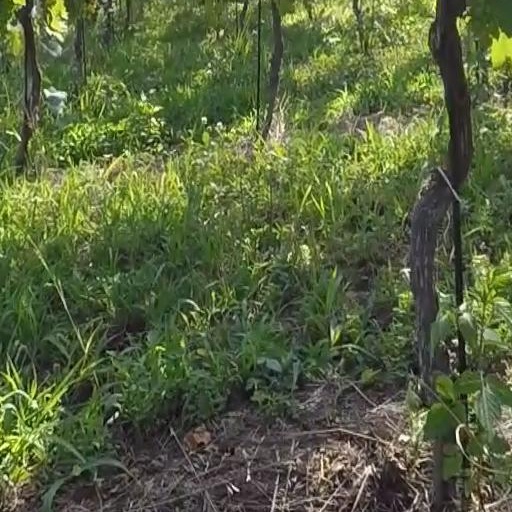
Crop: grape